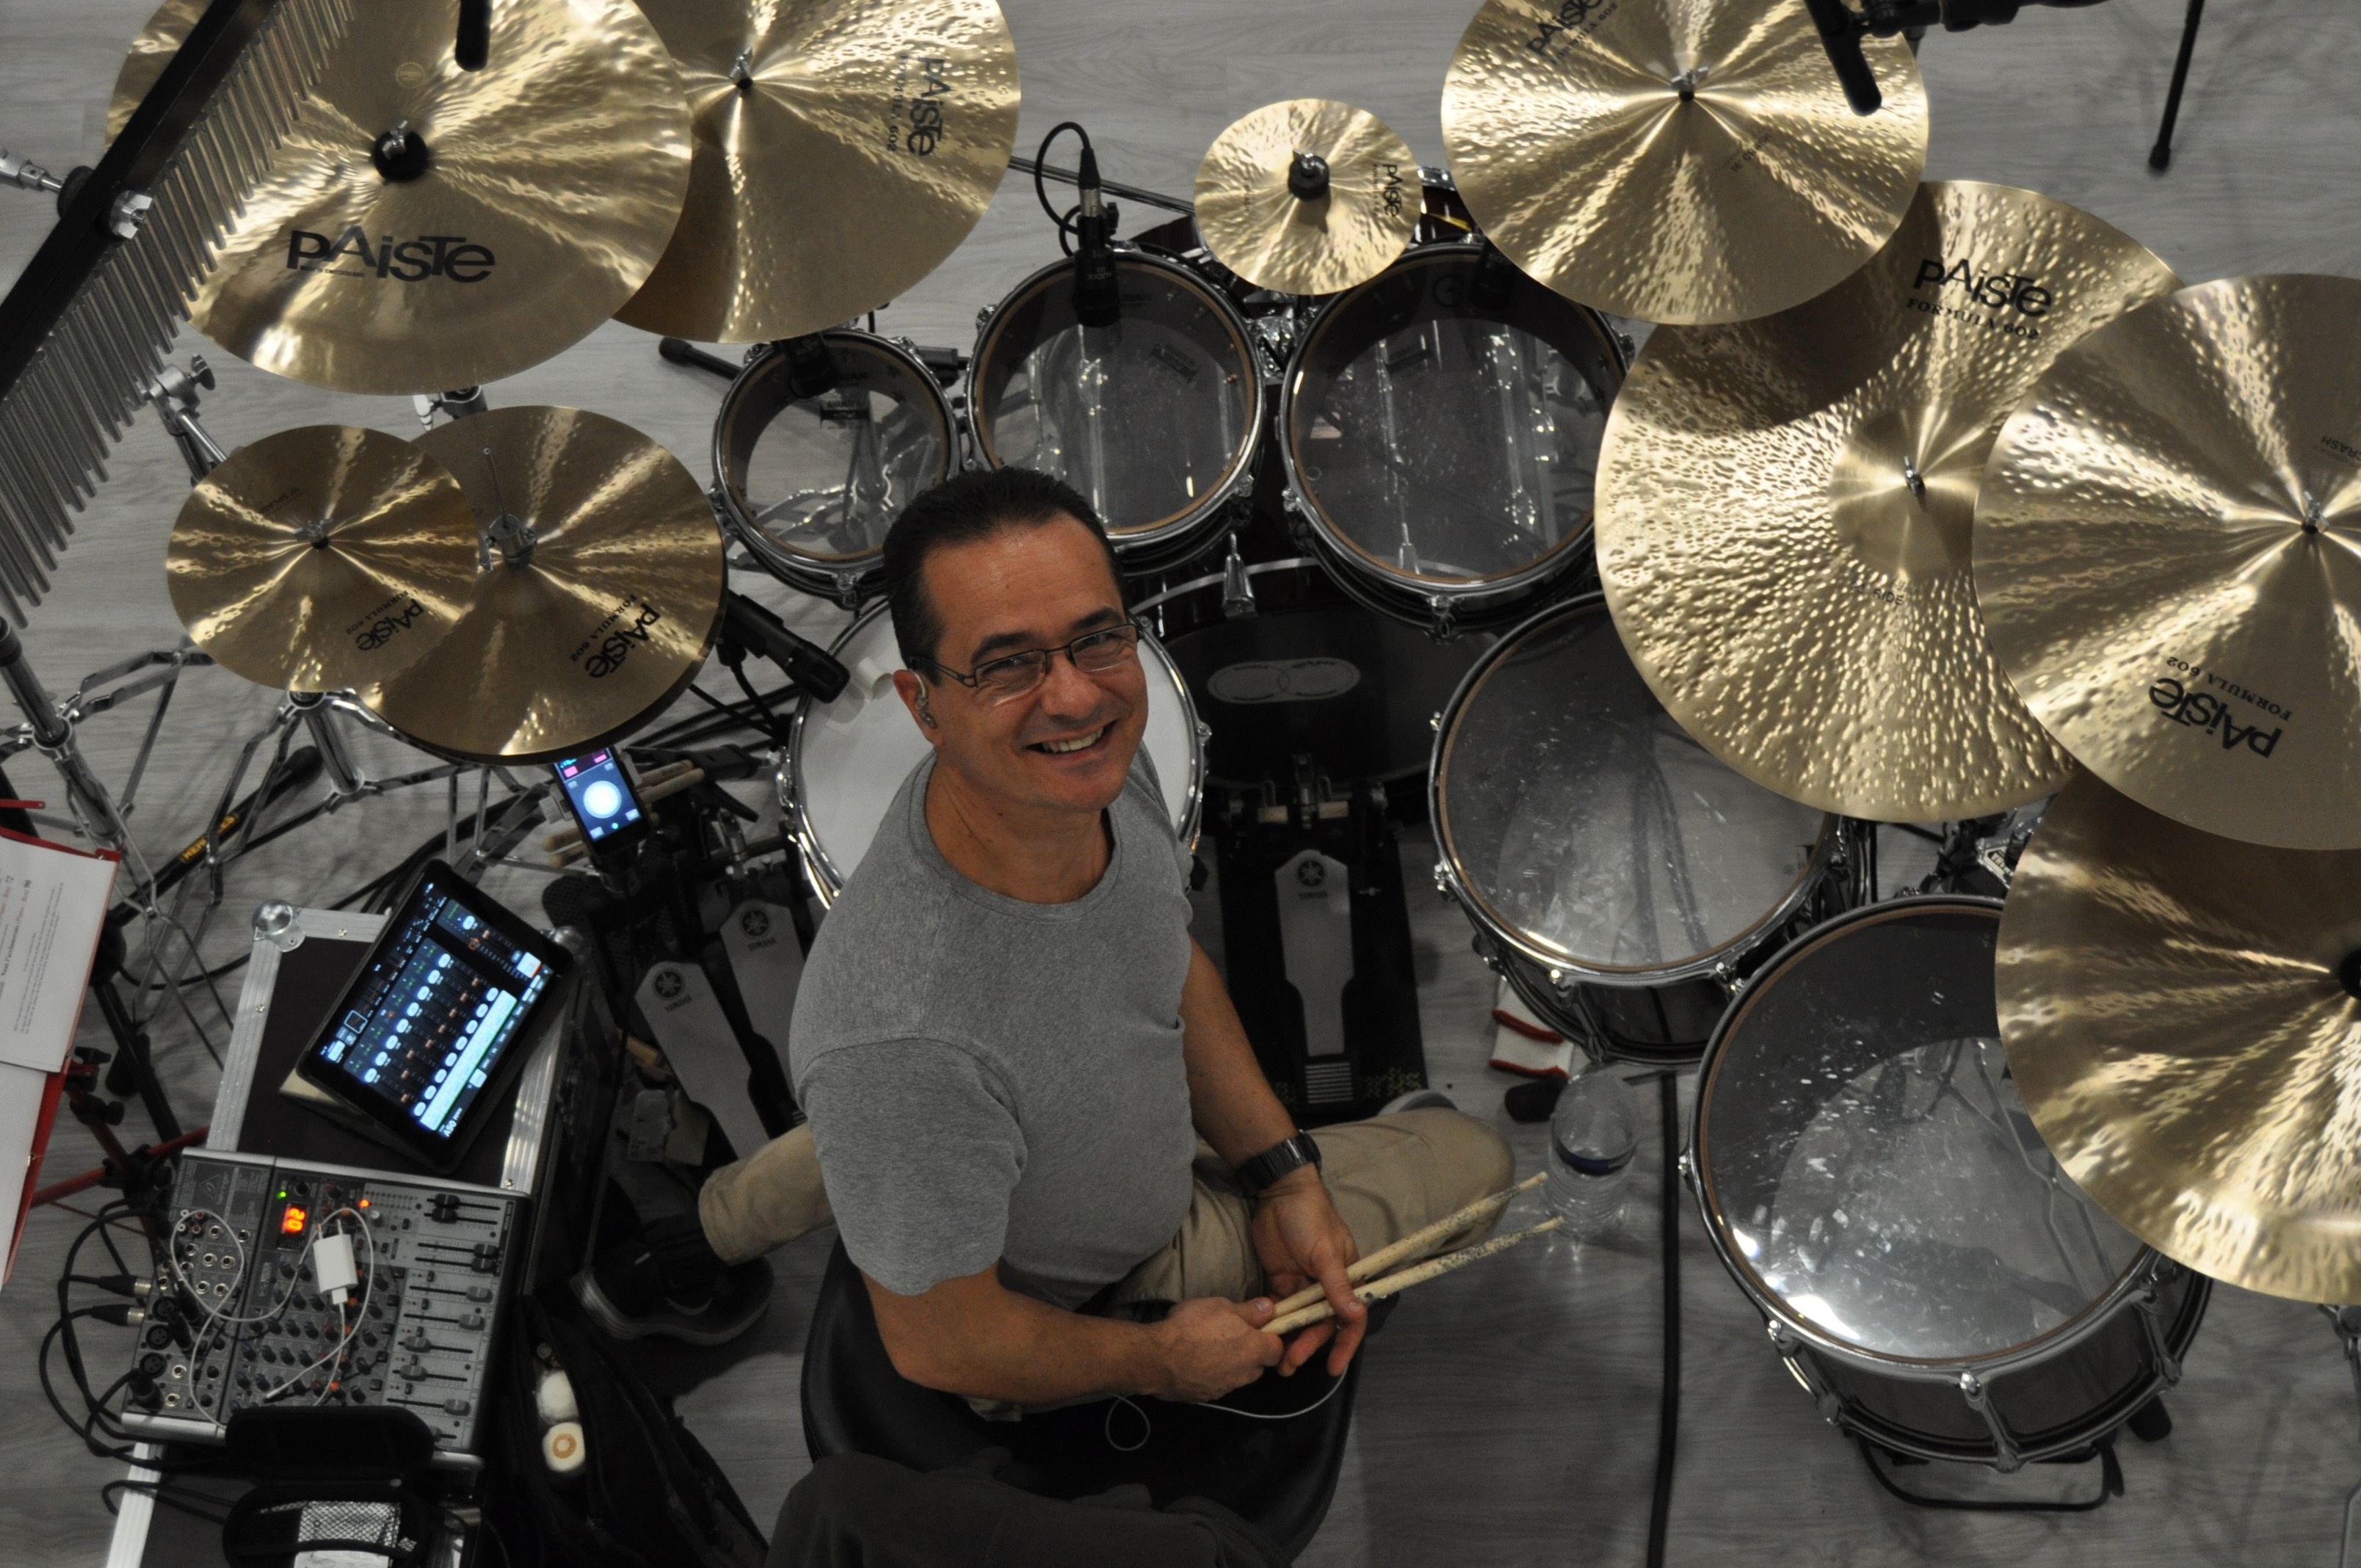
music, concert, musician, drum, musical instrument, percussion, drums, drummer, talent, music recording, skin head percussion instrument, the music